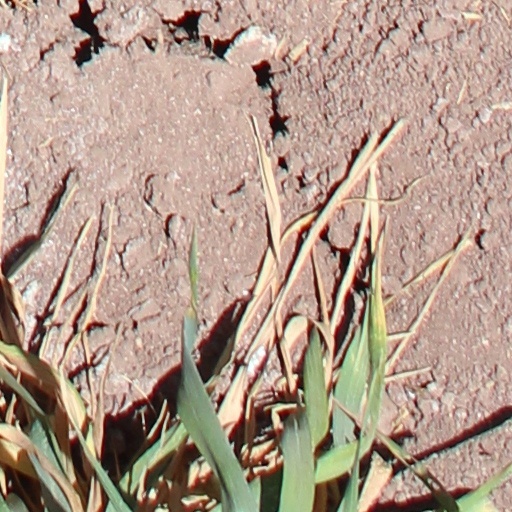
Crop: wheat